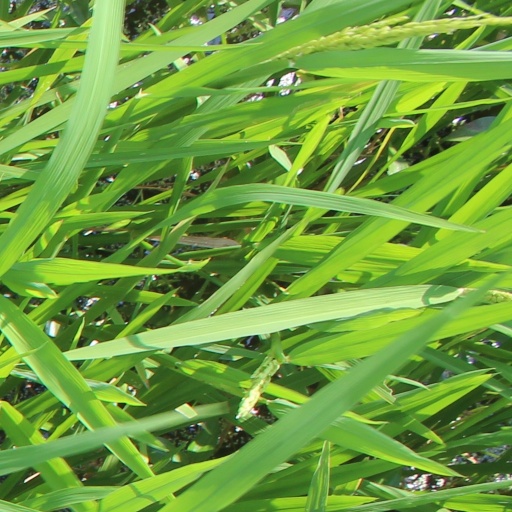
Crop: rice